Inch'Allah Dimanche

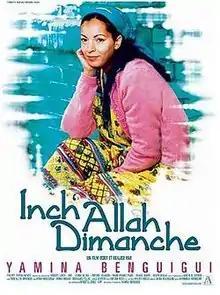

Inch'Allah Dimanche is a 2001 French/Algerian film written and directed by Yamina Benguigui. It is the director's first feature-length fiction film, and the story is centred around the life of an Algerian immigrant woman in France. The film won a number of awards, including the FIPRESCI Prize at the Toronto International Film Festival.